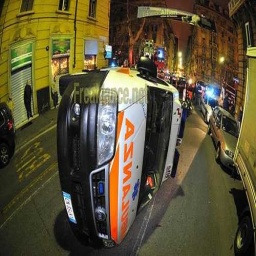
Label: ambulance